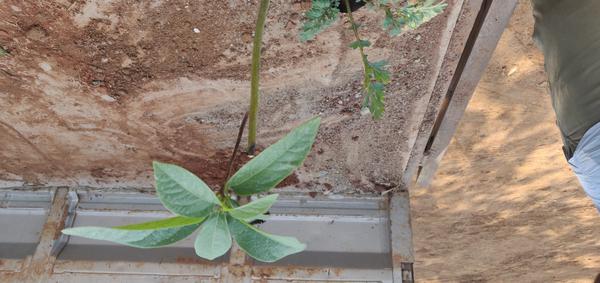
Plant: Mango